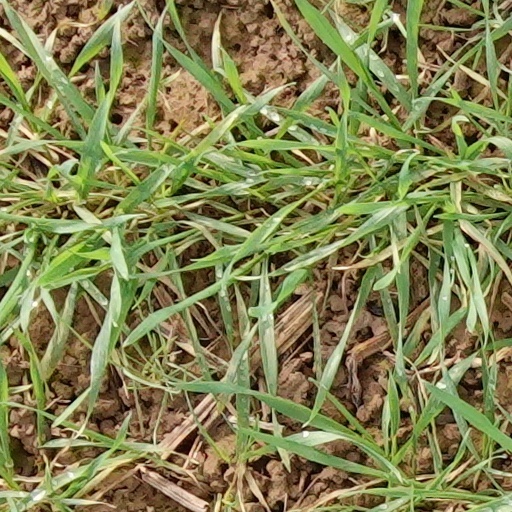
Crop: wheat